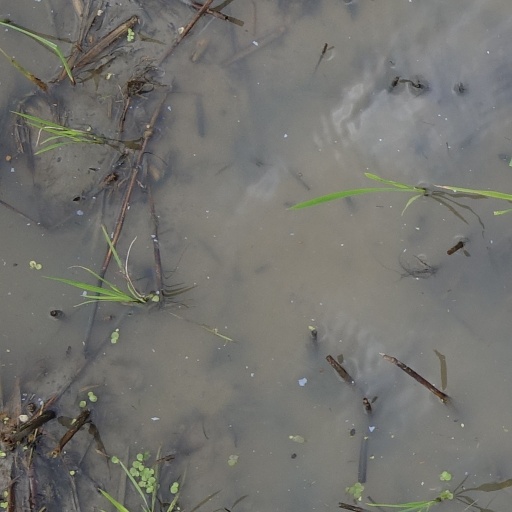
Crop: rice